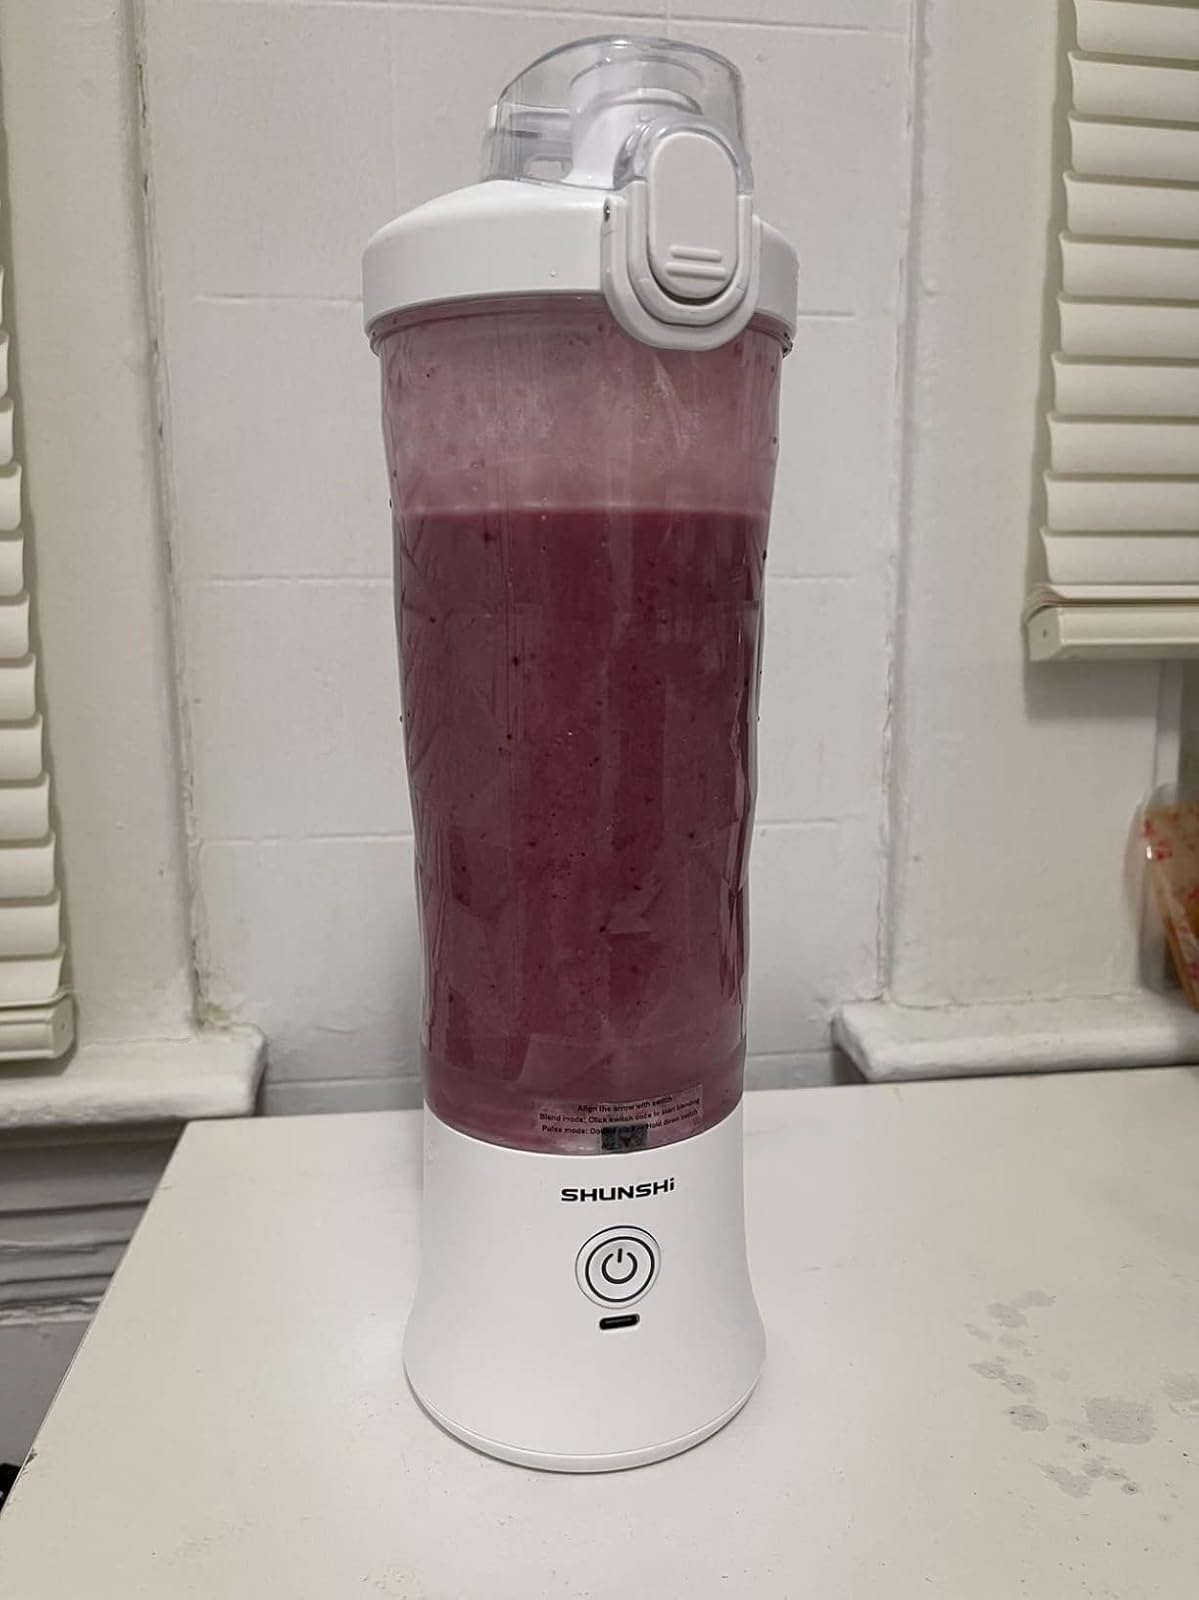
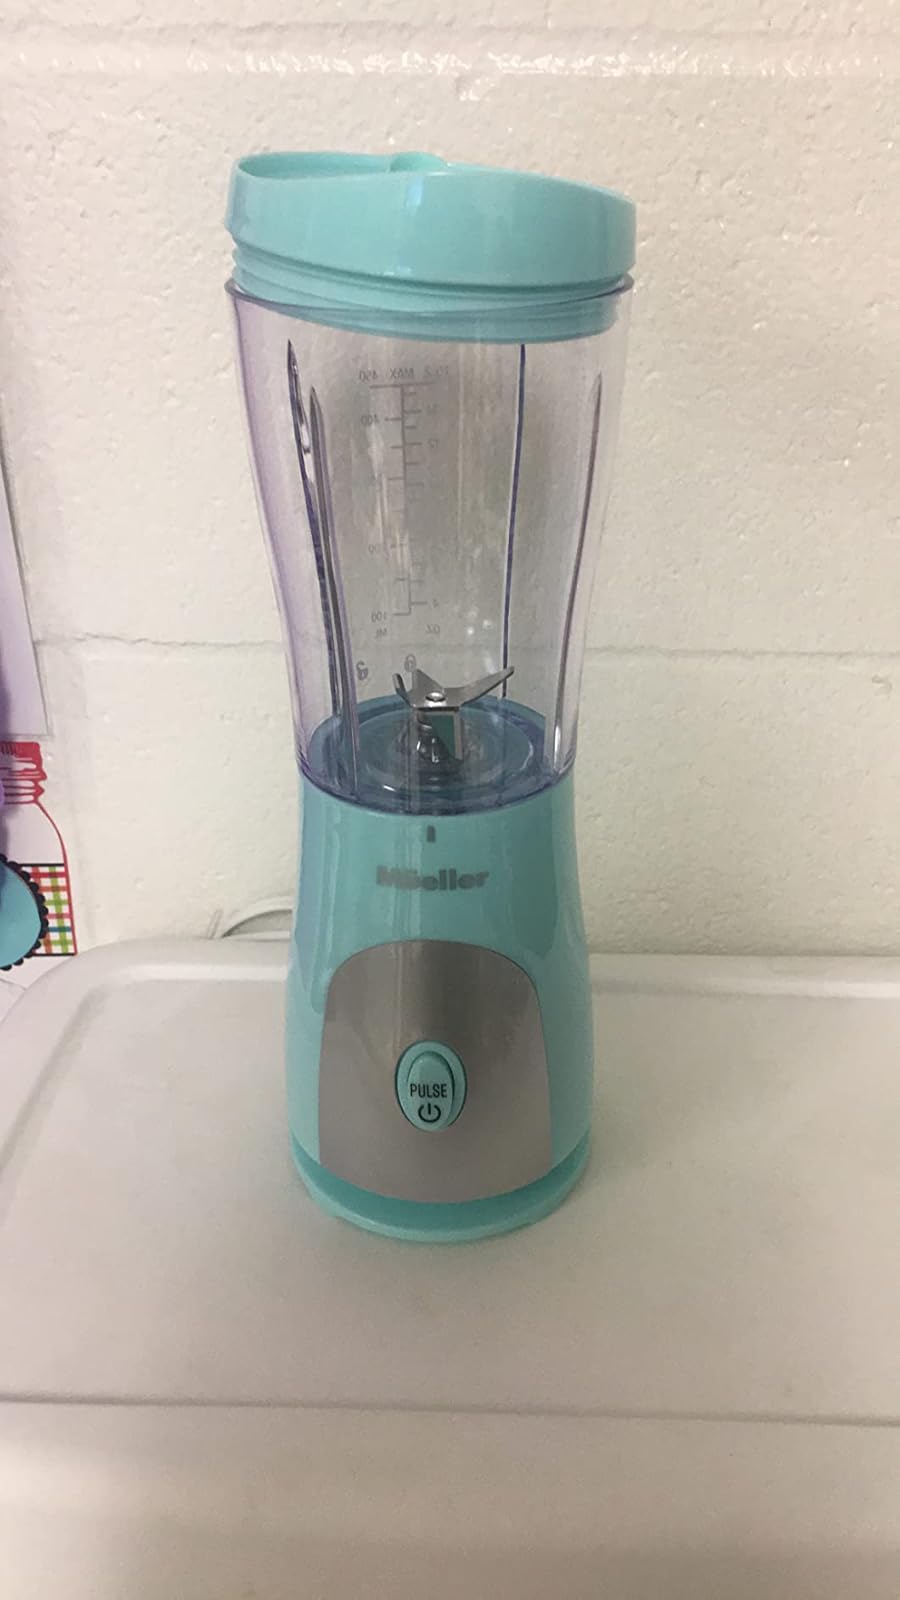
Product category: items_blender
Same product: no